Answer in natural language. How many CounterTops are visible in the scene? Choose between the following options: 4, 3, 1, 2 or 0
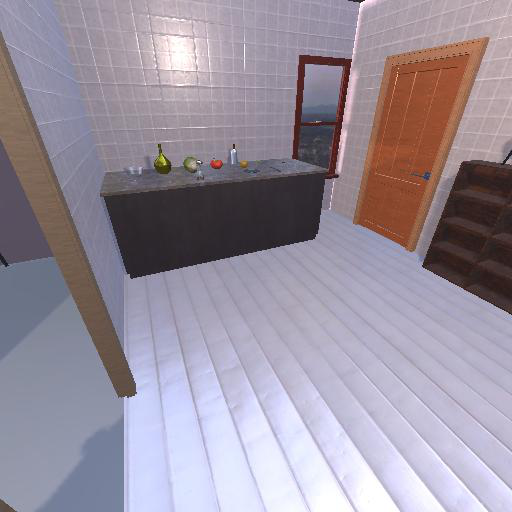
<answer>1</answer>